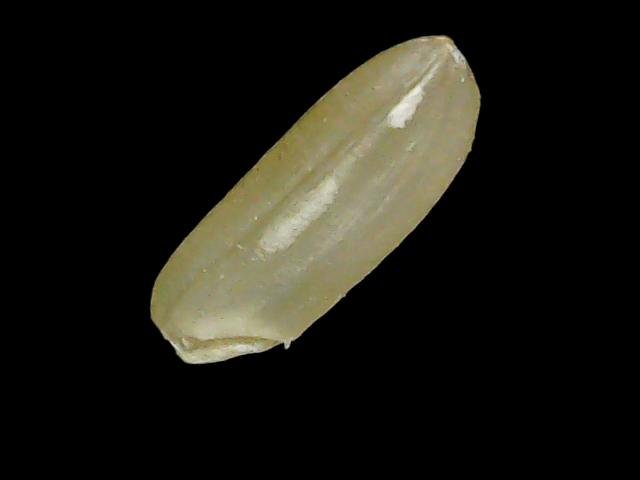
Rice variety: Binadhan11